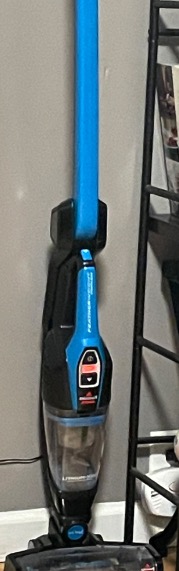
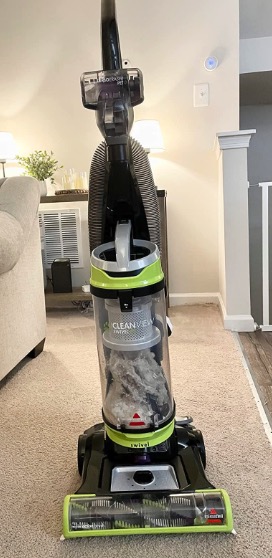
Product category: items_vacuum
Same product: no